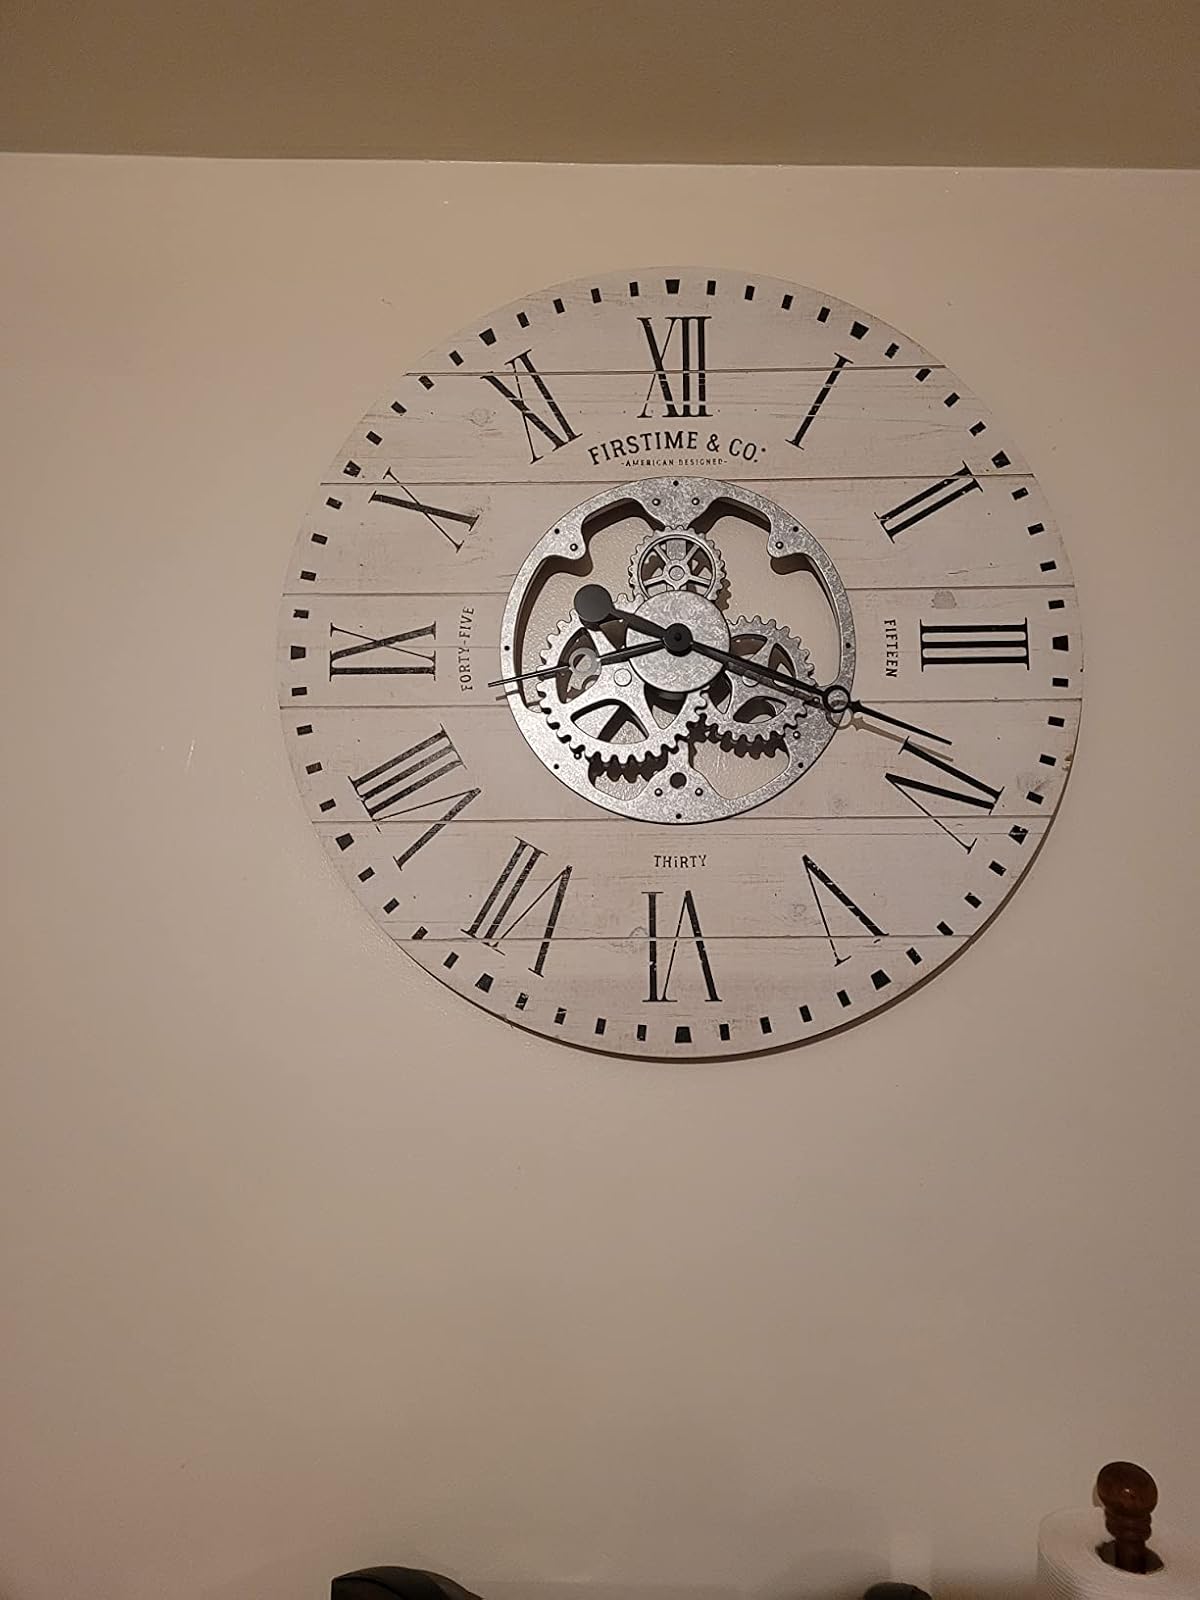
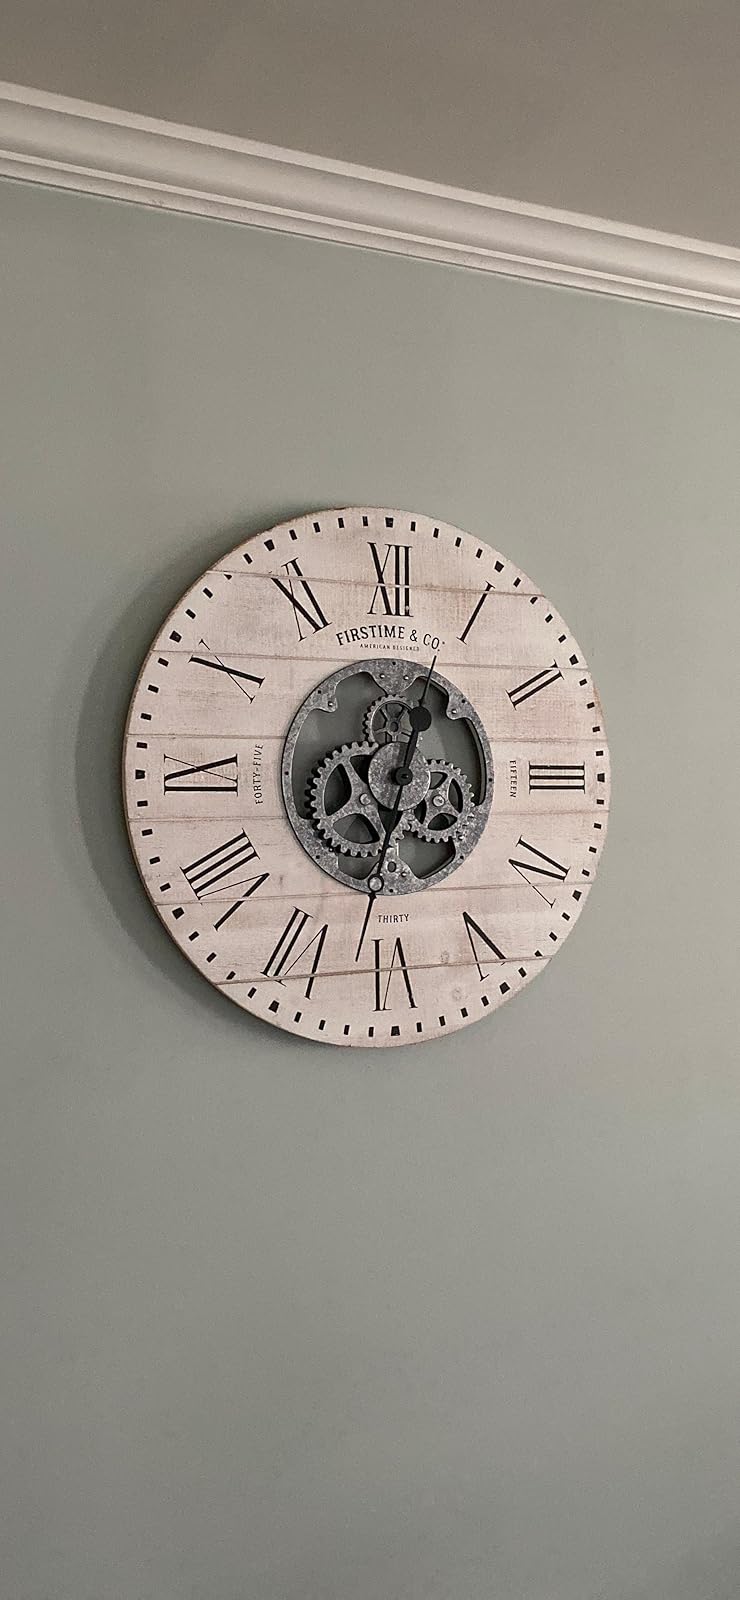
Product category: clock
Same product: yes